Thomas Dufour

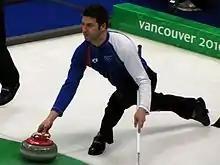
Dufour at the 2010 Winter Olympics

Dufour's best placing at the World Championships was a fifth-place finish in 2008 and 2011. At the 2010 Olympics, the team finished 7th, where they made a terrific shot to win their first game against china.